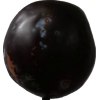
Label: plum